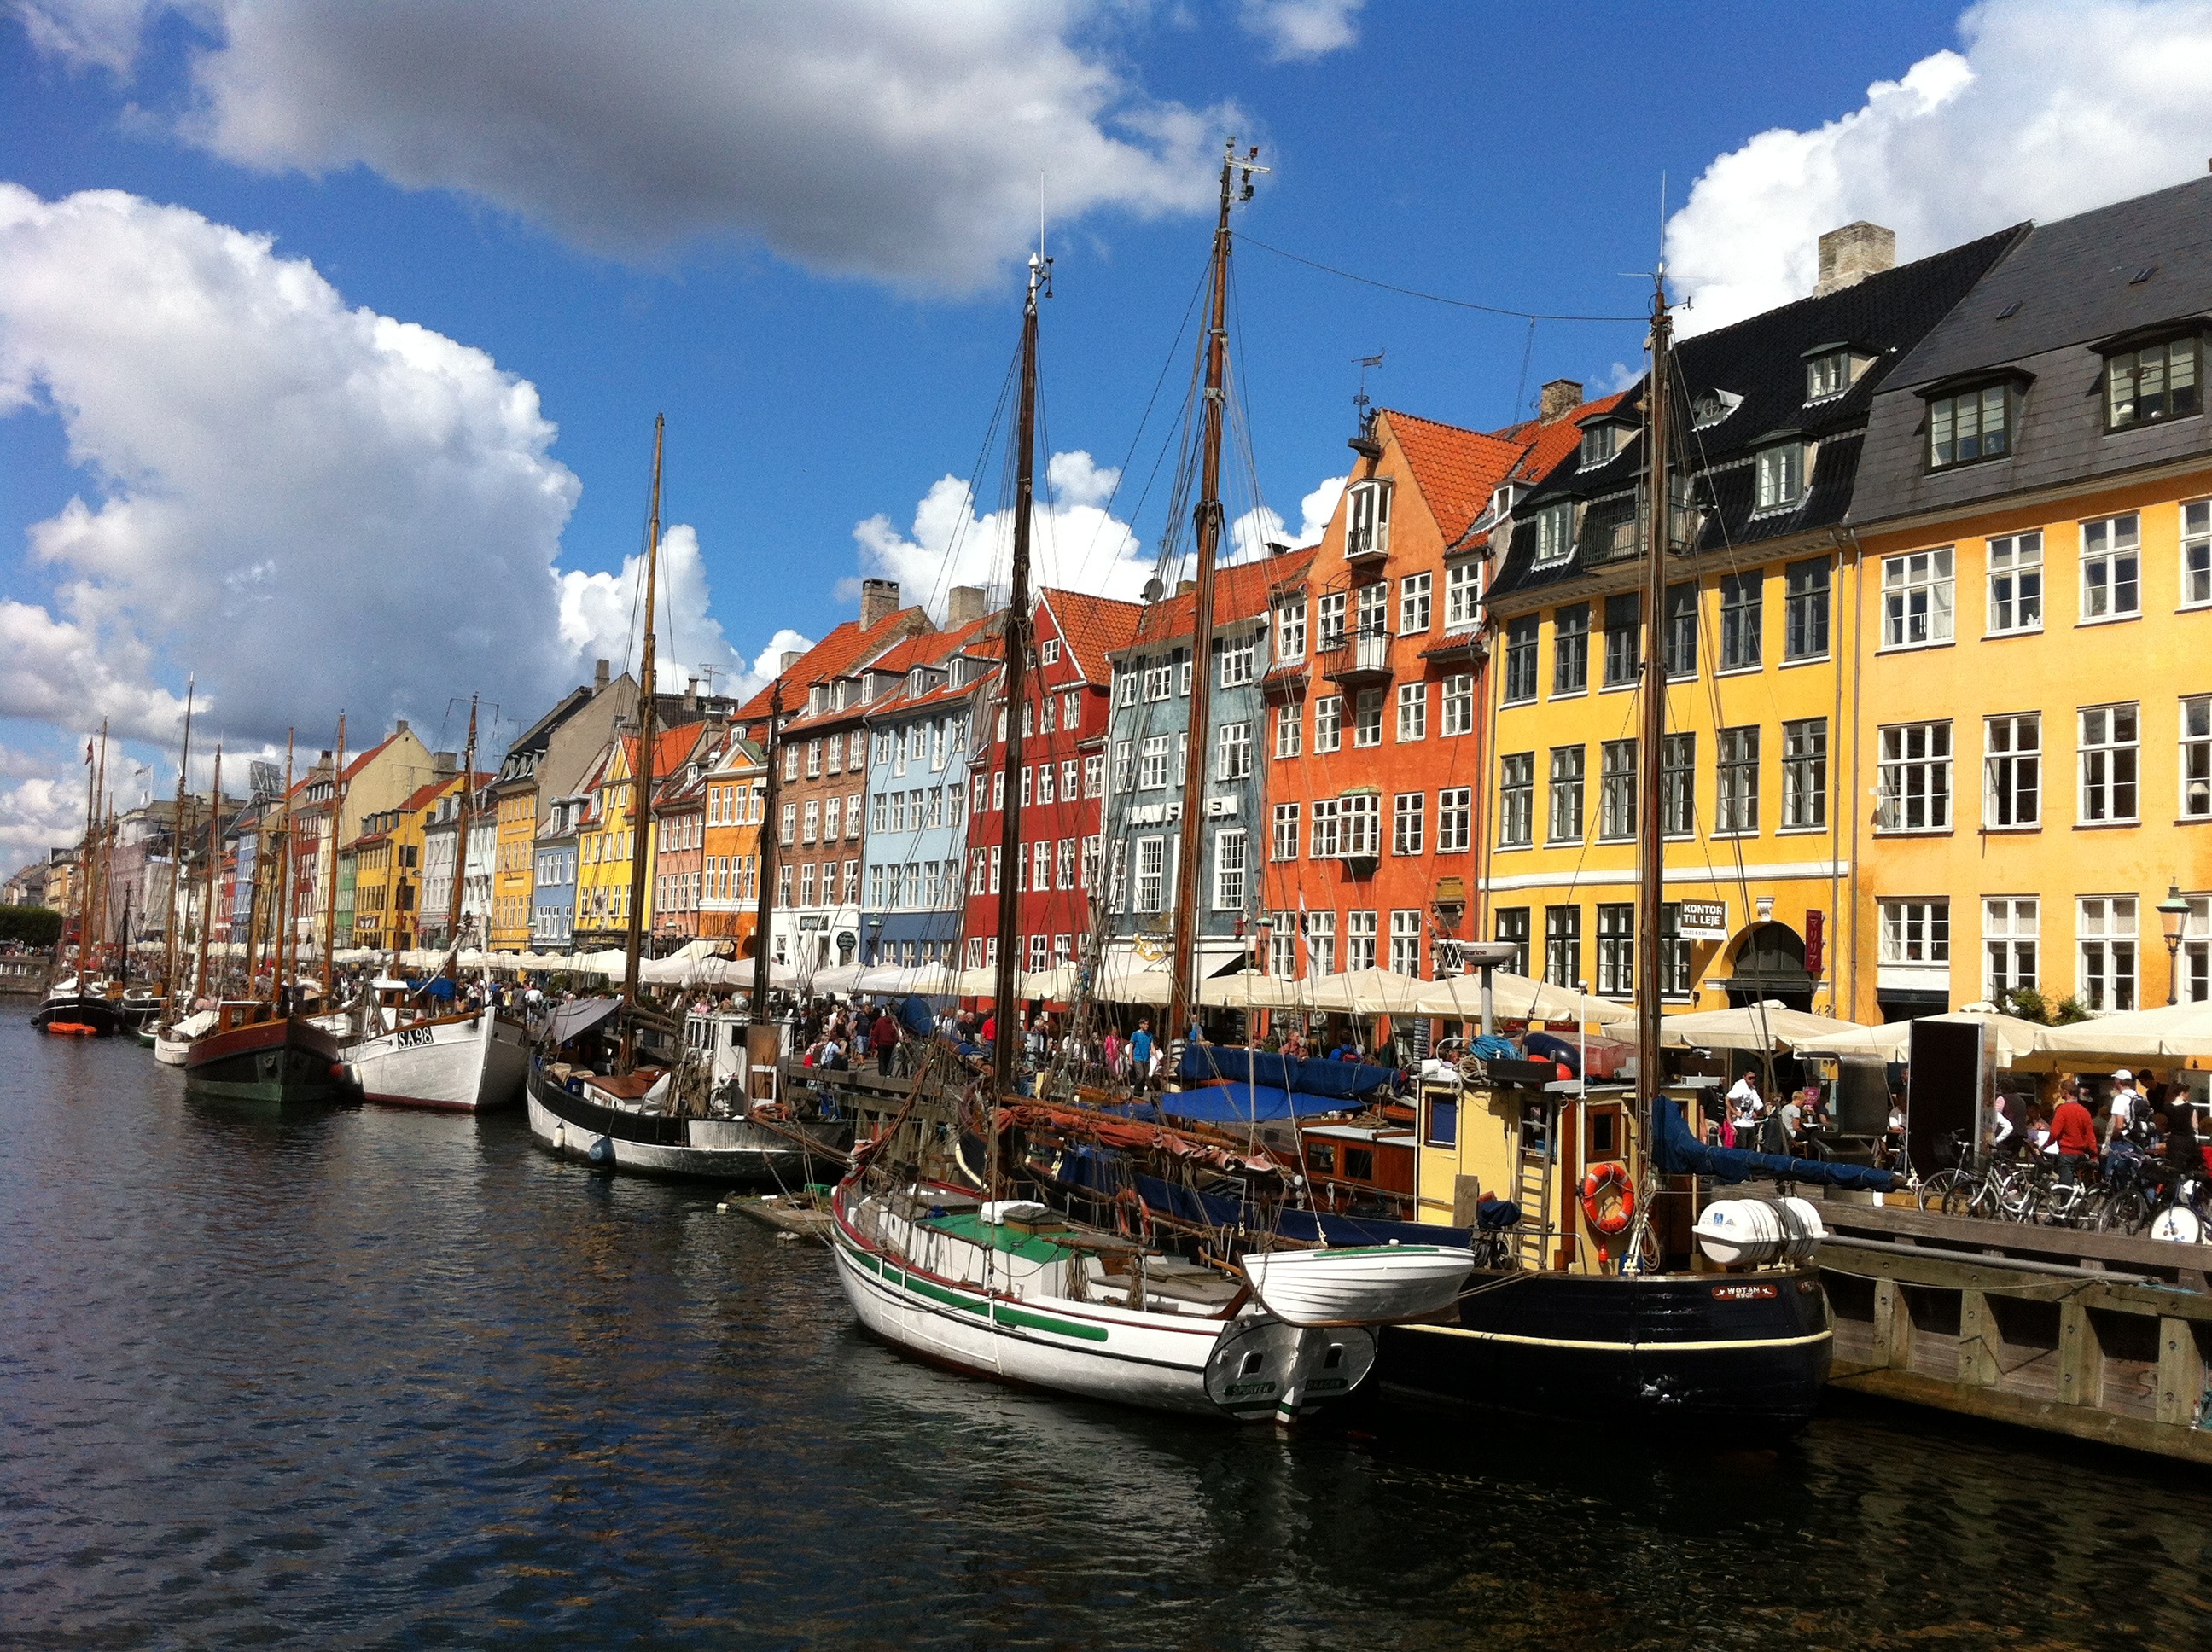
architecture, boat, town, view, city, urban, river, canal, cityscape, travel, vehicle, scenic, scenery, harbor, sightseeing, attraction, historic, waterfront, tourism, waterway, body of water, denmark, copenhagen, channel, watercraft, scandinavia, nordic, destination, scandinavian, danish